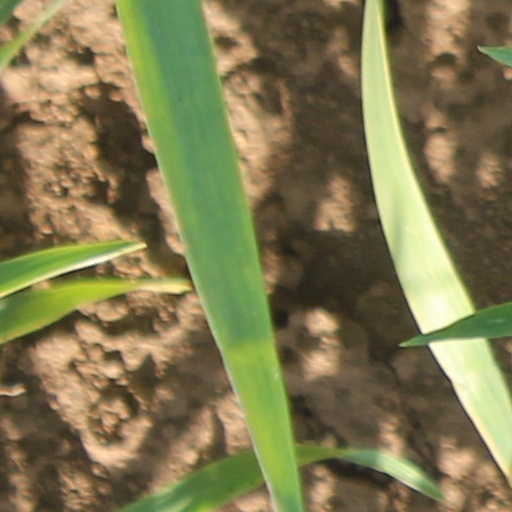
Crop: wheat